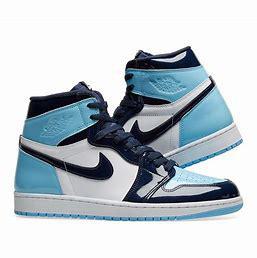
Brand: Jordan
Model: 1 Retro OG